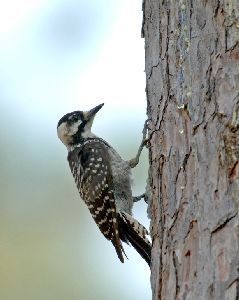
this little fellow has a light brown belly and breast with black superciliary and crown.
this bird has a white chest and gray, brown and white feathers on its back and relatively smaller head.
small bird with black eyebrow and malar stripe, white head, throat, and belly, and black and white speckled wings.
this is a small bird with a grey belly, black and white spotted back and a pointed beak.
the wings are dark brown with white spots, the head is light brown with dark malar stripe and eyebrown, and the bill is sharp and pointed.
this bird has a black crown and a dark malar stripea bird with brown feathers and white spots on its wings and white on its belly.
the bird has two spotted brown and white wingbars and a small bill.
this bird is grey with black and has a long, pointy beak.
this particular bird has a belly that is gray and white
Species: Red Cockaded Woodpecker